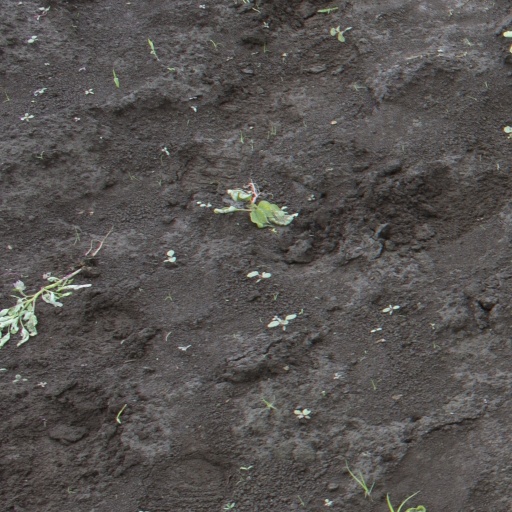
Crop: soybean